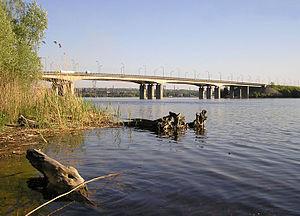
Pont Kaidatsky - pont automobile sur le Dnipro dans le Dniepr.
Le Dniepr est un fleuve de l'Europe de l'Est se jetant dans la mer Noire. Il se classe, avec ses 2 290 km, à la troisième place des fleuves d'Europe pour sa longueur. Son débit, 1 670 m³/s à son embouchure, en fait un fleuve d'importance comparable au Rhône. C'est le fleuve Boristhène du monde antique.